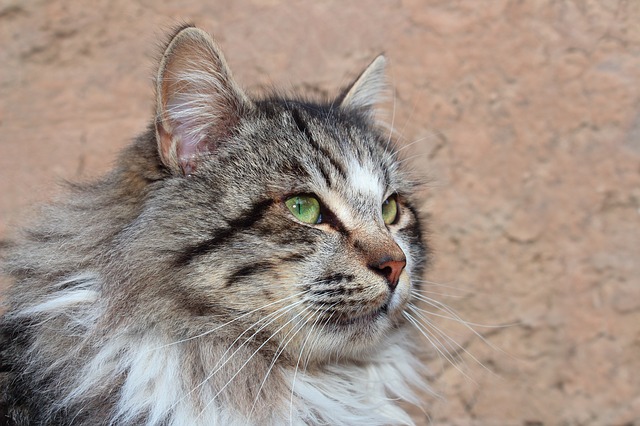
Label: gatto